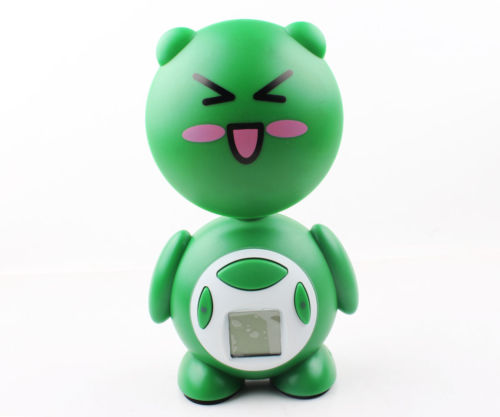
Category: lamp